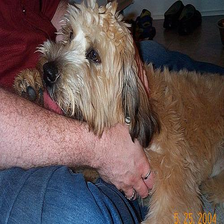
Species: dog
Breed: wheaten terrier